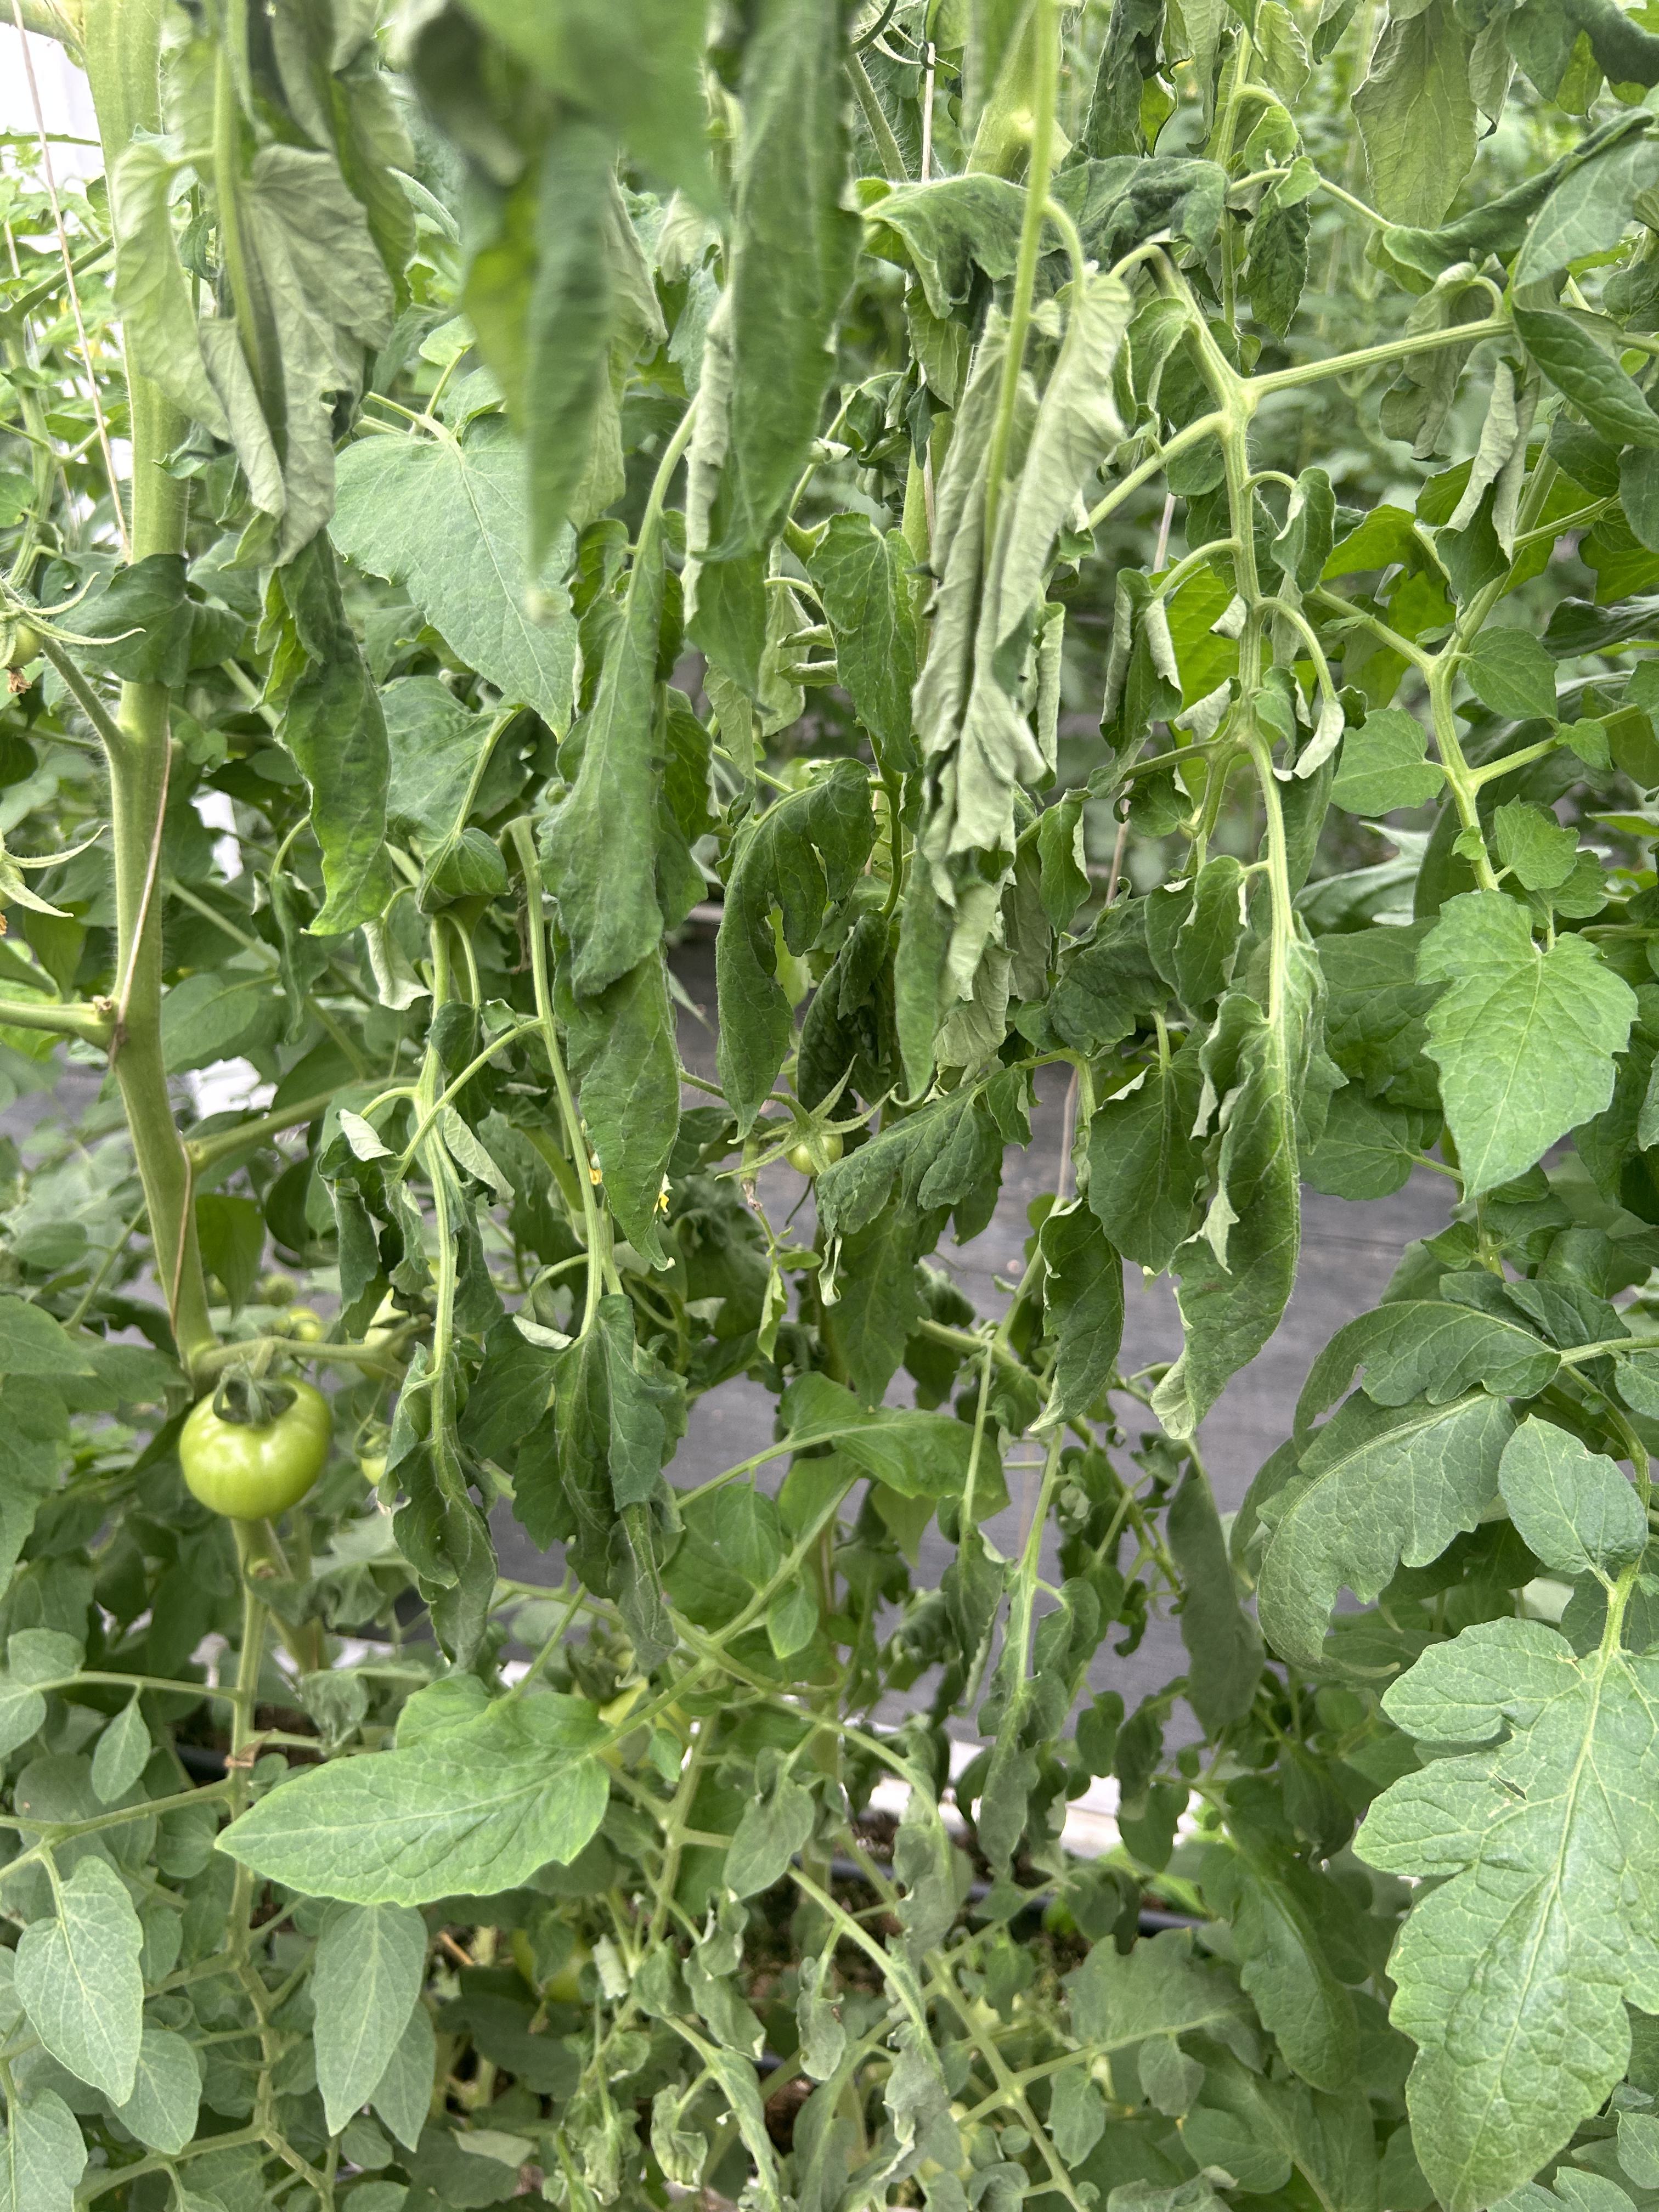
Disease: Wilt